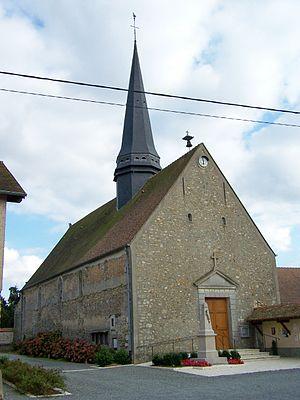
Église Saint-Martin de Saint-Martin-des-Champs (Yvelines, France)
Saint-Martin-des-Champs est une commune française située dans le département des Yvelines en région Île-de-France.